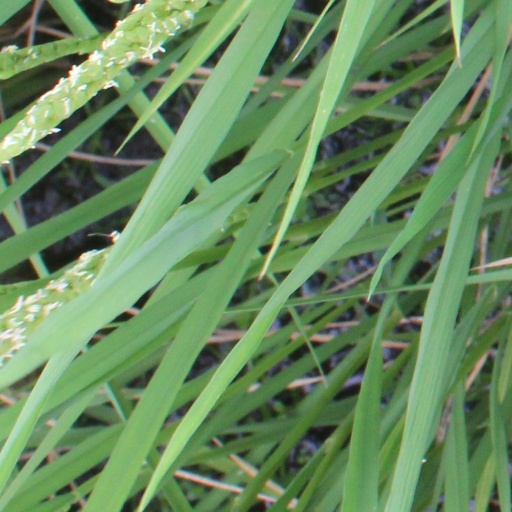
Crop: rice